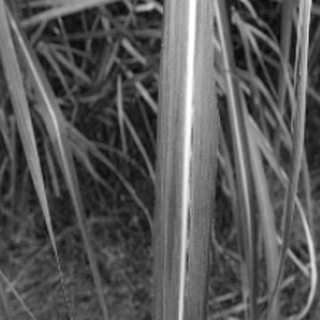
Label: sugarcane_bacterial_blight